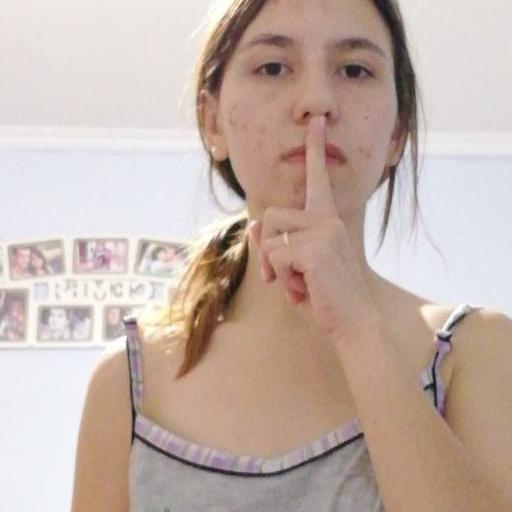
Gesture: mute